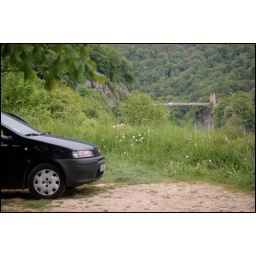
359 - Grenoble-Annecy - Little bridge over a canyon